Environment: real
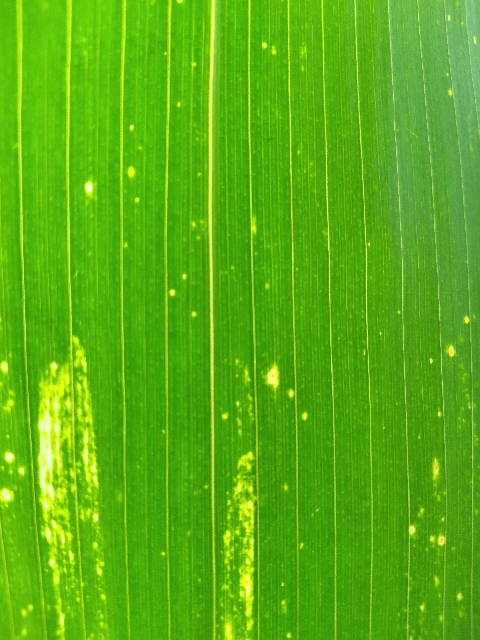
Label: lethal_necrosis